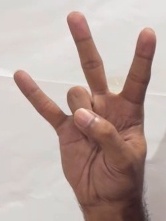
ASL sign: 7